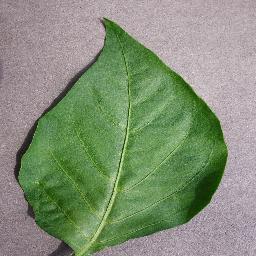
Label: Pepper,_bell___healthy